Women's Camanachd Association Challenge Cup

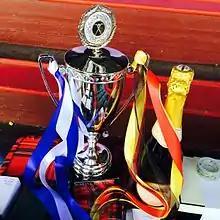
The WCA Challenge Cup - the second tier cup for women's shinty

The trophy has been played for since 2012, when Lochaber defeated Strathglass in the final in the inaugural final.